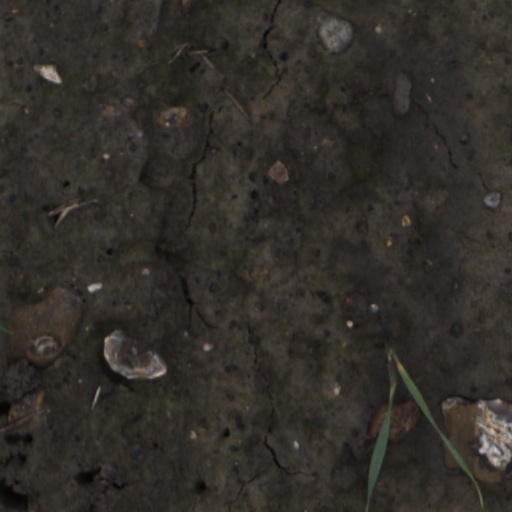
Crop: wheat